San Angelo State Park

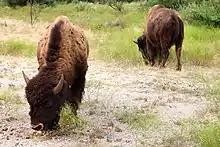
Bison grazing in San Angelo State Park.

Facilities at the park include six enclosed air-conditioned and heated mini-cabins and numerous campsites with water and electricity, picnic table and grills and nearby restroom facilities. The park also has over 50 miles of developed trails suitable for hiking, mountain biking, and equestrian use along with 10 horse pens. Boat ramps are available and a fishing dock was constructed.